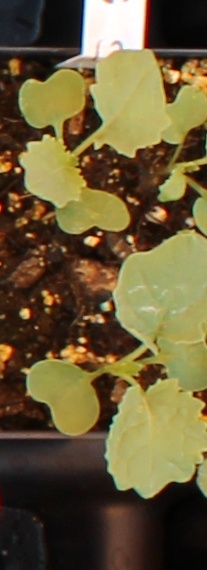
Label: Canola